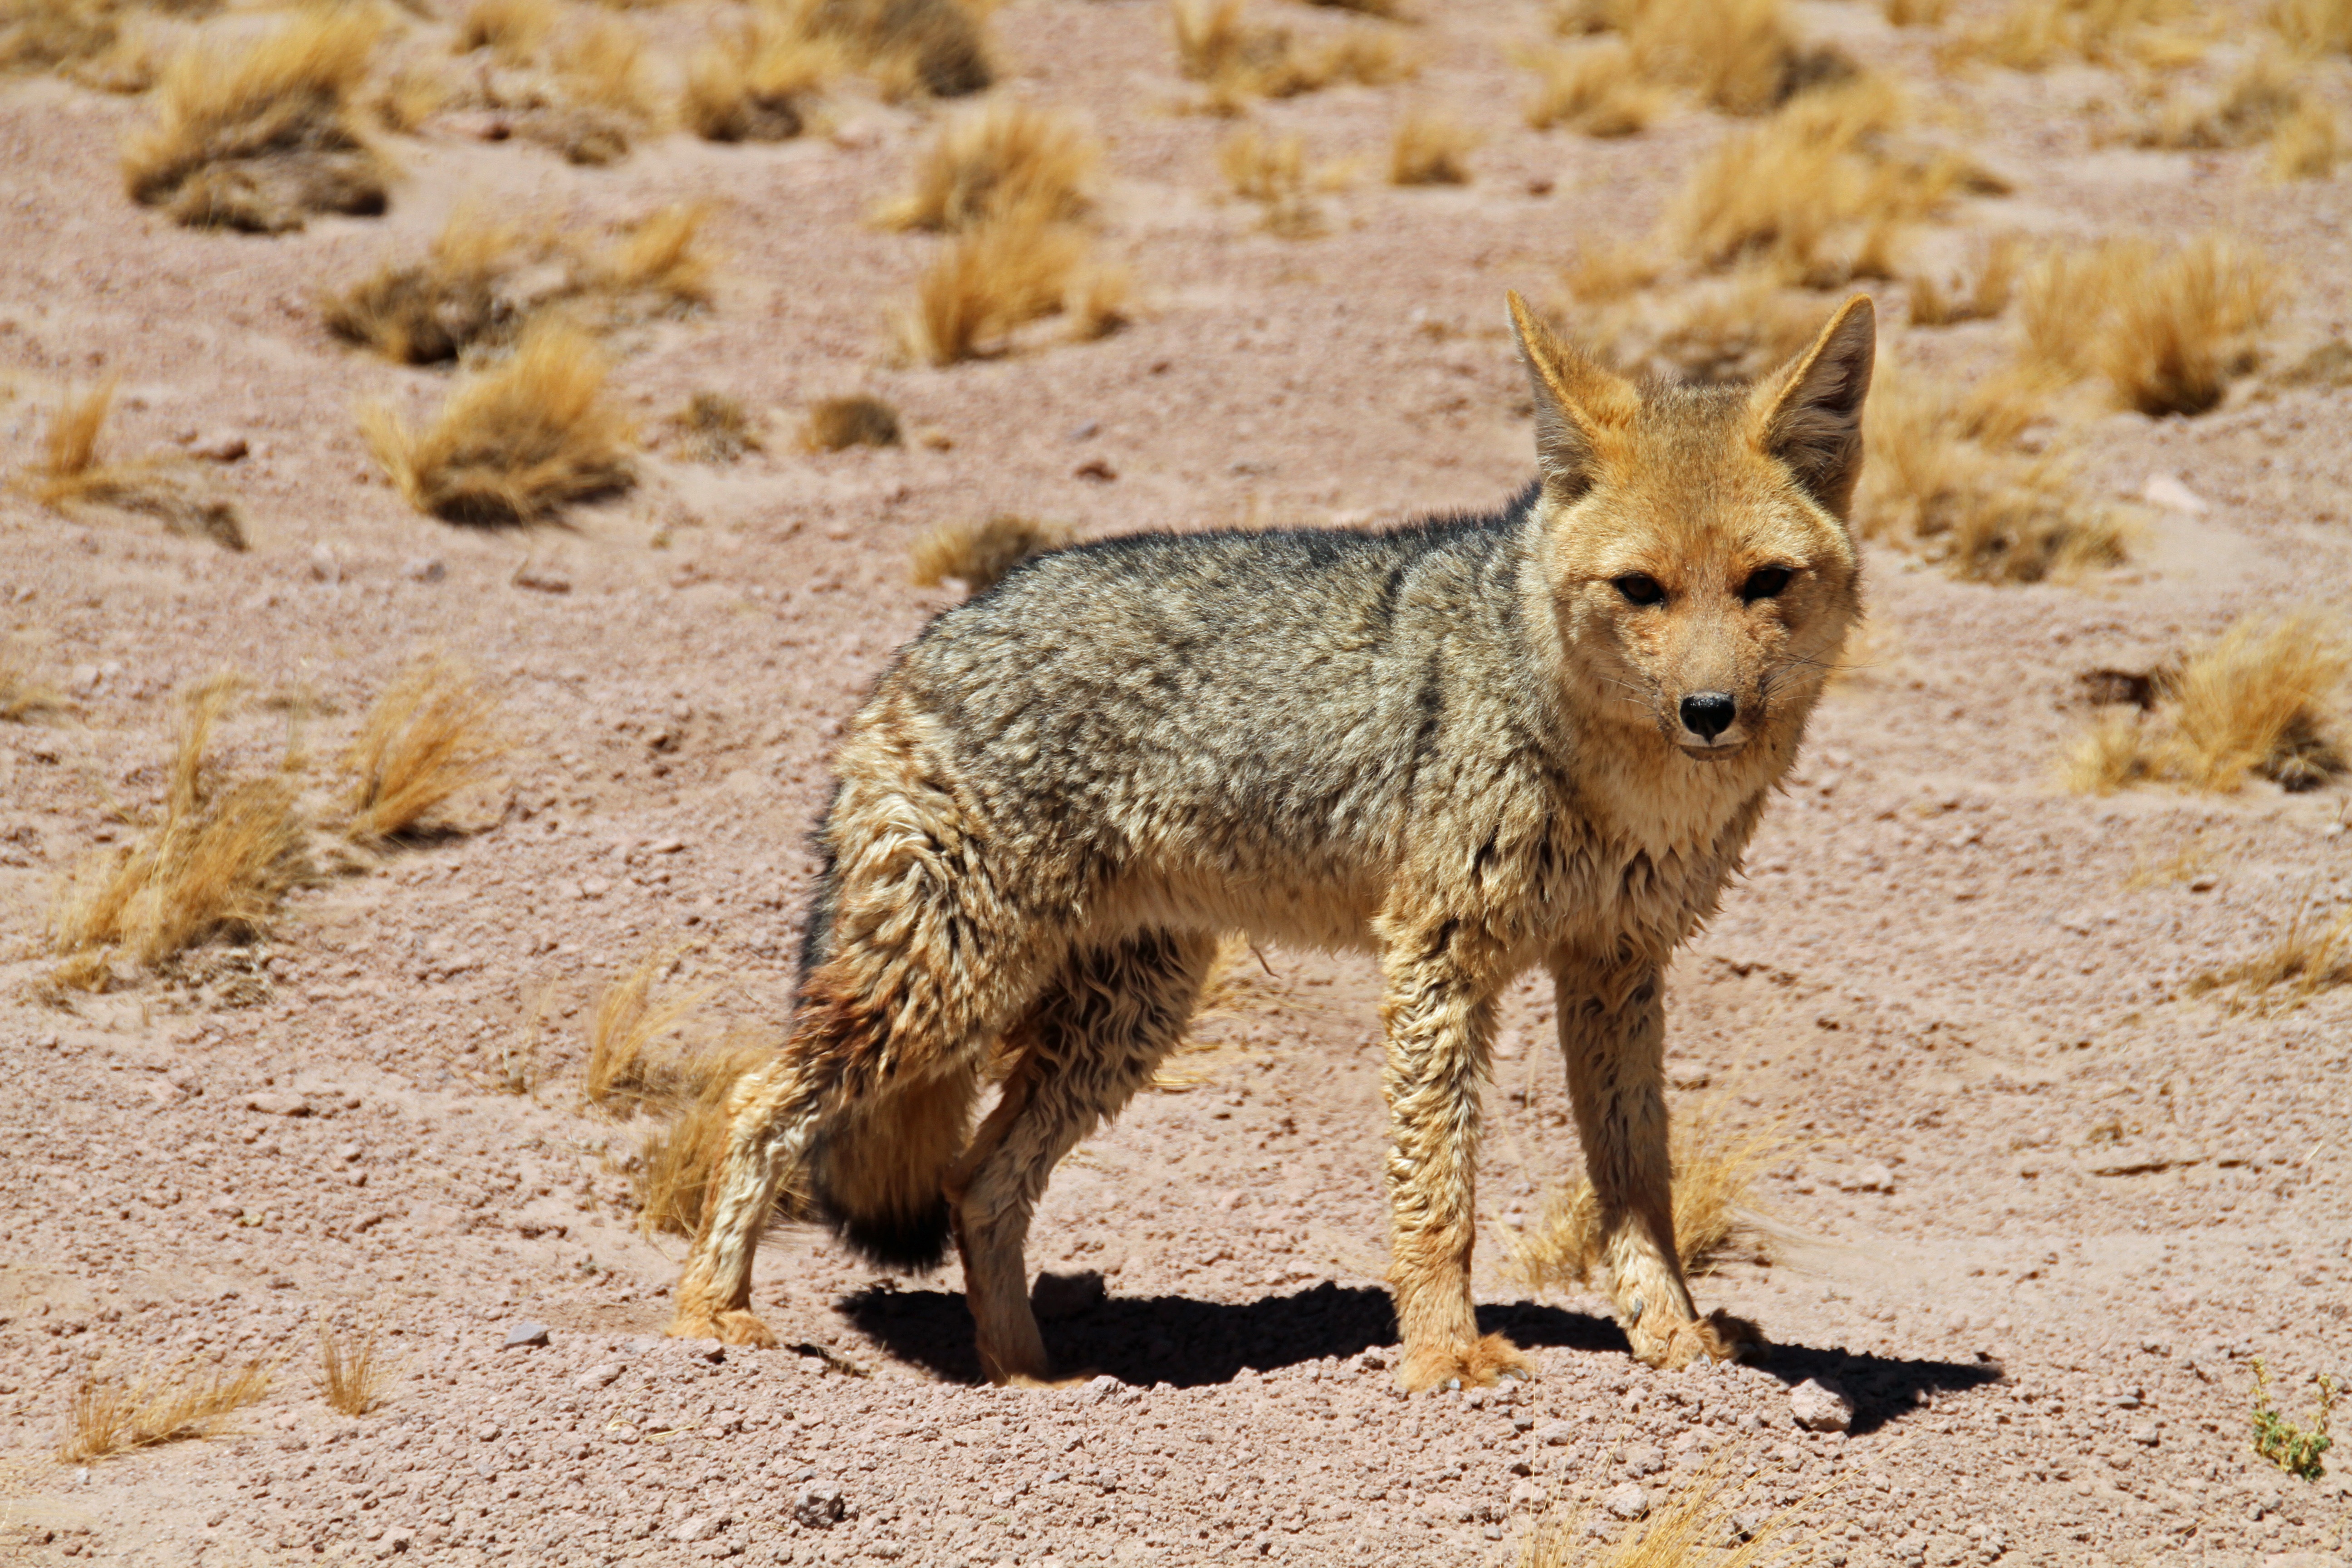
animal, tourist, wildlife, mammal, fox, tourism, coyote, fauna, chile, outdoors, south, vertebrate, atacama desert, jackal, dog like mammal, kit fox, dhole